Sabrosa

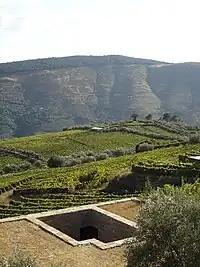
The landscape in the civil parish of Provesende

The municipality of Sabrosa, with an area of approximately 180 km, is located in the district of Vila Real, within the Tourist Region of the Serra do Marão. It is delimited in the north by the municipalities of Vila Pouca and Murça, in the east by Alijó, the west by Vila Real and Peso da Régua, and south by Douro River. Its configuration is reminiscent of an elongated tear-drop, oriented north-south.